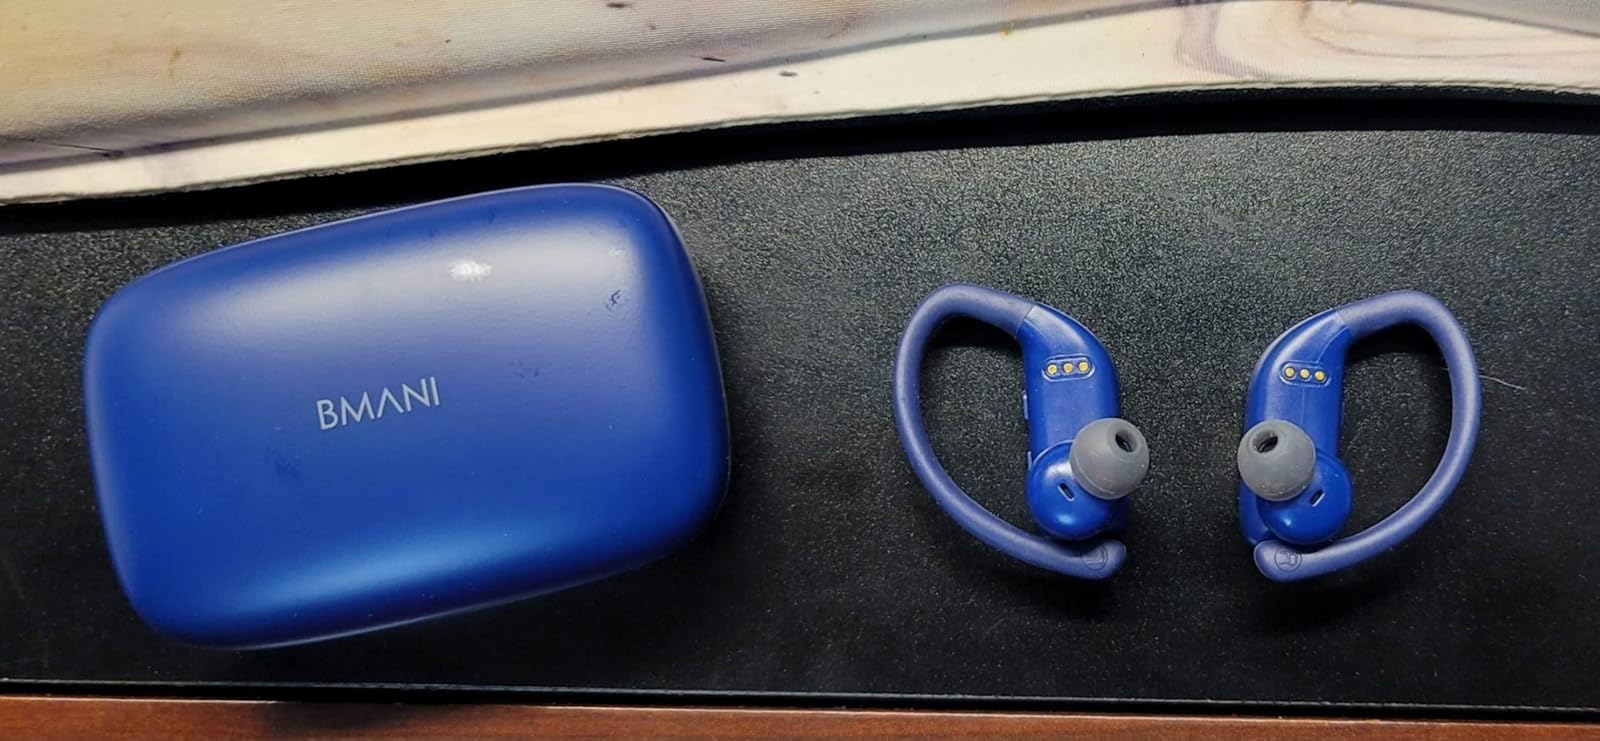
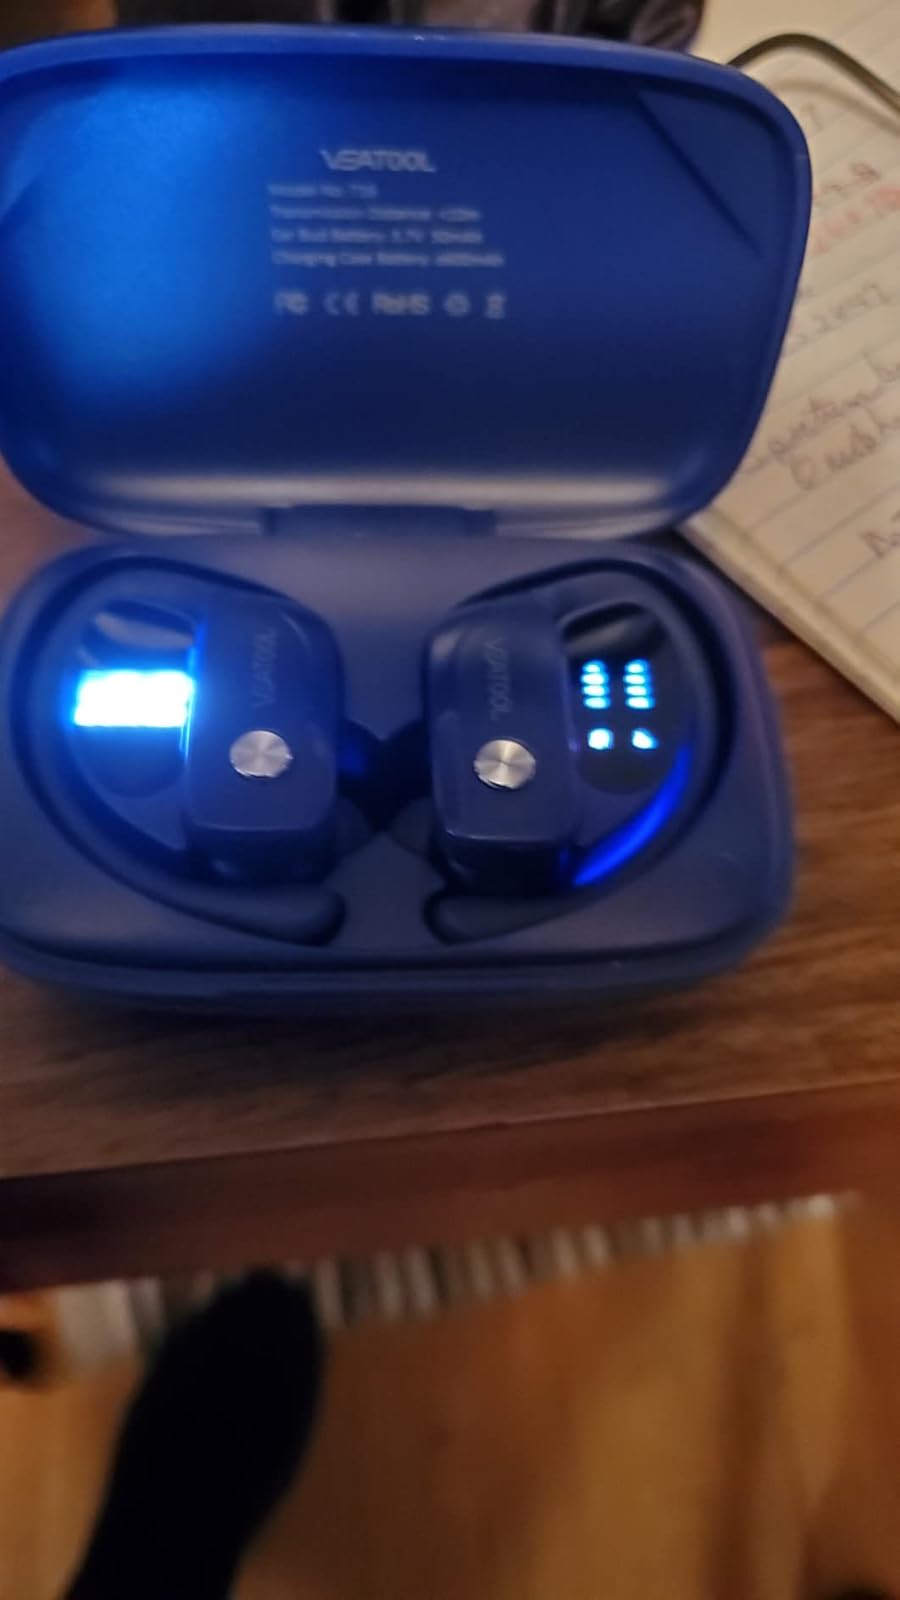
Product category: earbuds
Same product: yes